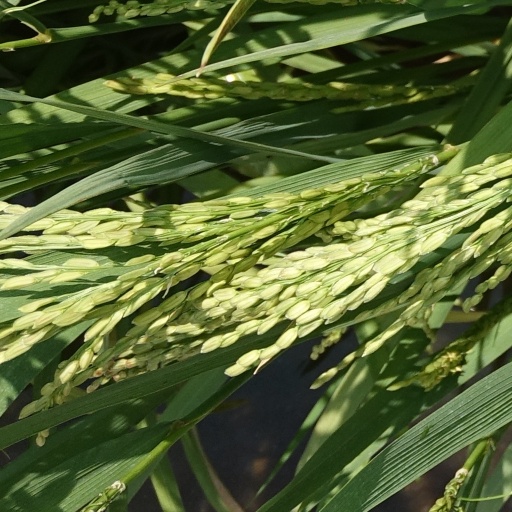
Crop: rice